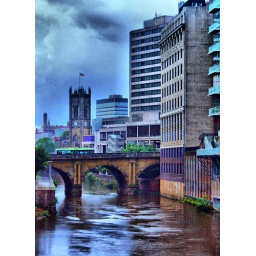
Manchester Cathedral and Blackfriars Street bridge over the river Irwell